Hägendorf railway station

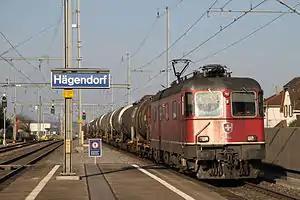
An SBB-CFF-FFS Re 620 leads a freight train past the station in 2015

Hägendorf railway station is a railway station in the municipality of Hägendorf, in the Swiss canton of Solothurn. It is an intermediate stop on the standard gauge Jura Foot line of Swiss Federal Railways.